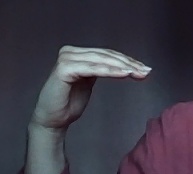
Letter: haa